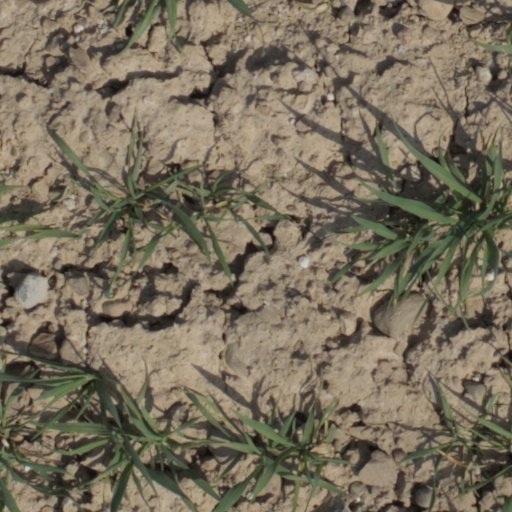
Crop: wheat